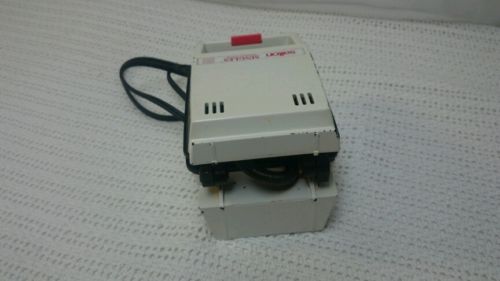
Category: toaster